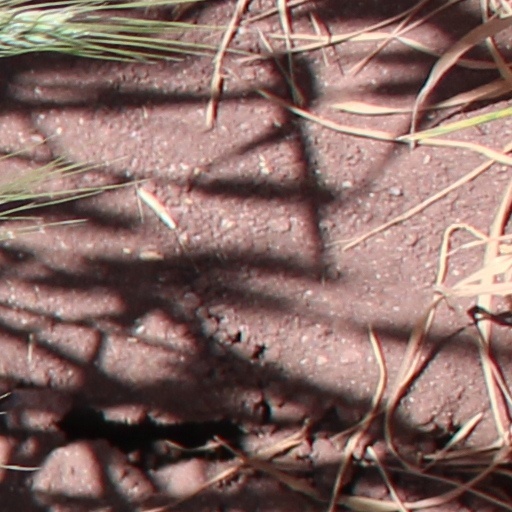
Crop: wheat